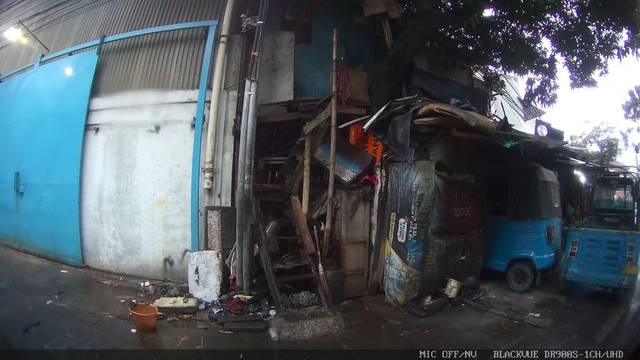
Region: Indonesia
Coordinates: -6.131, 106.805